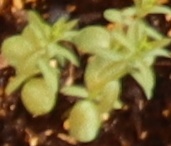
Label: Flax